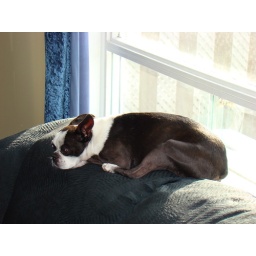
She has found the perfect spot in front of the window in our new house